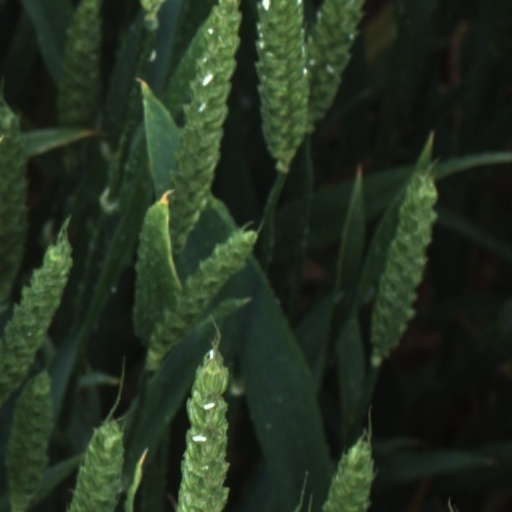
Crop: wheat